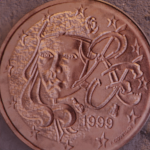
Coin value: 1cent
Country: fr
Edition: standard